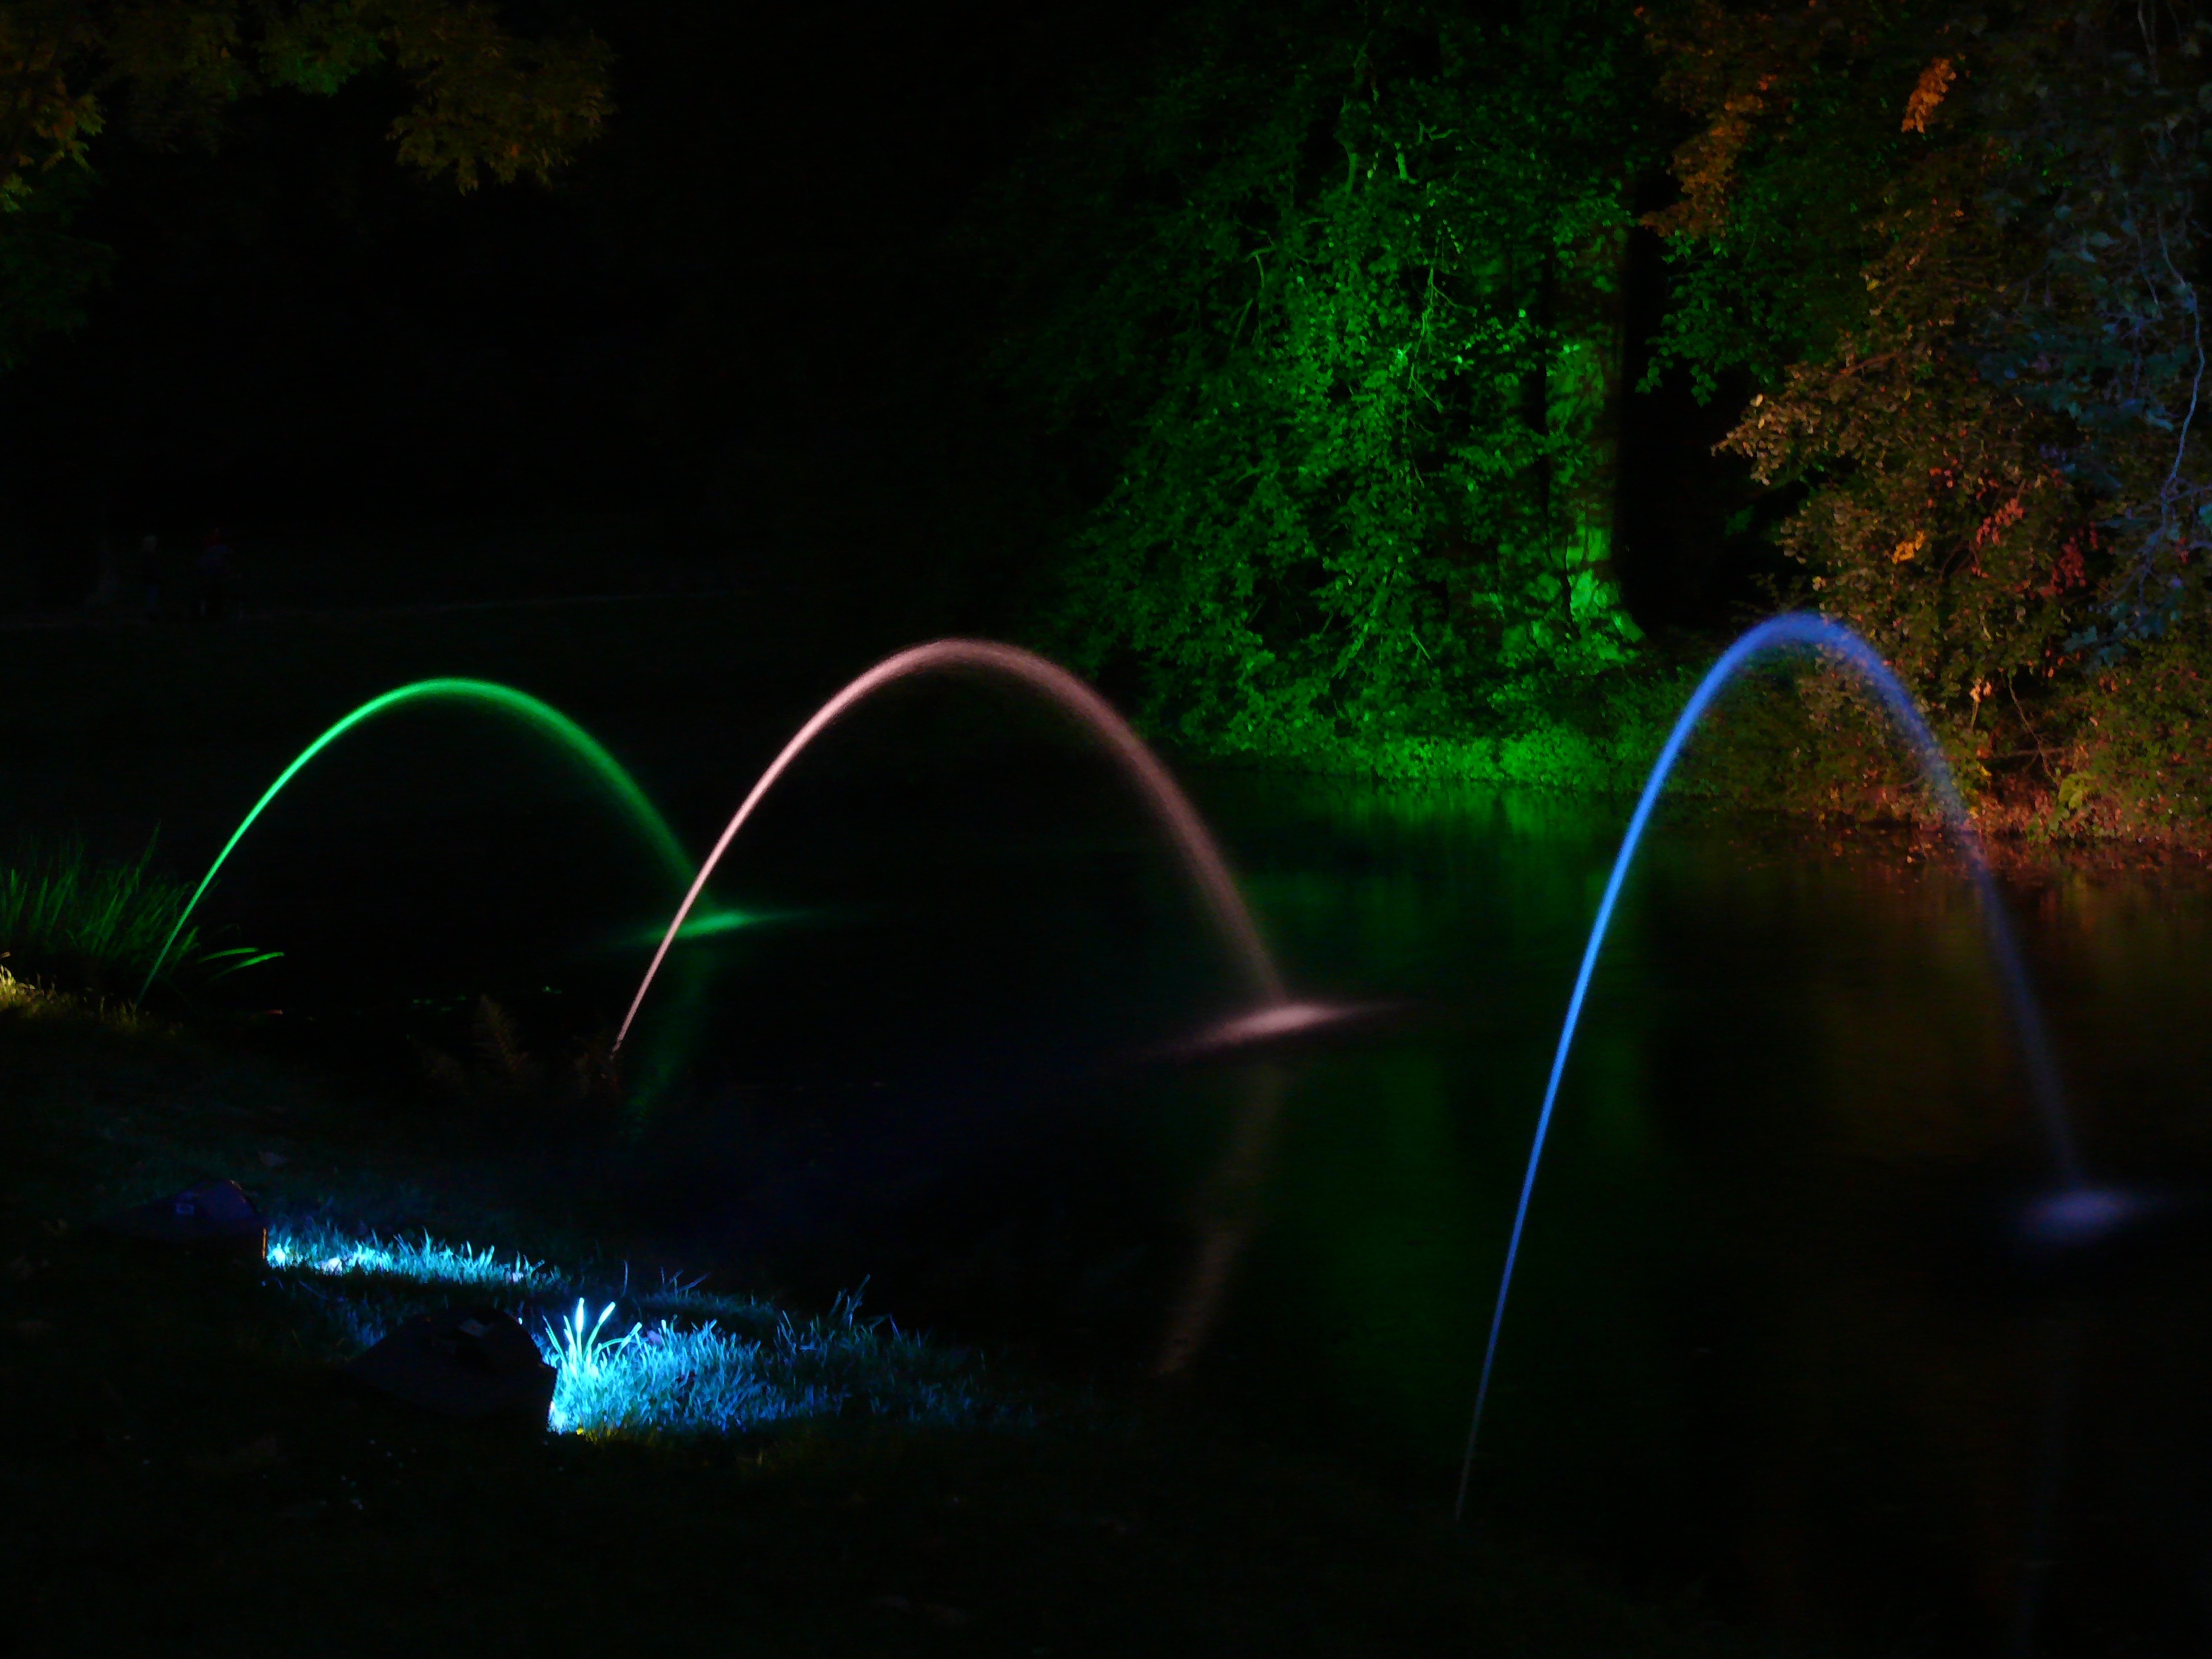
light, night, sunlight, green, darkness, moonlight, screenshot, computer wallpaper